Anata e

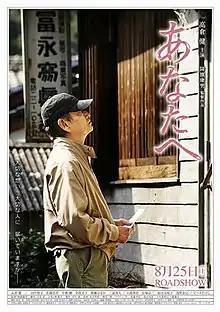
Poster

Anata e ("To You") is a 2012 Japanese film directed by Yasuo Furuhata.